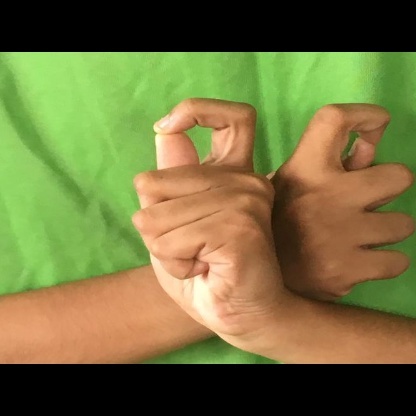
Mudra: Berunda